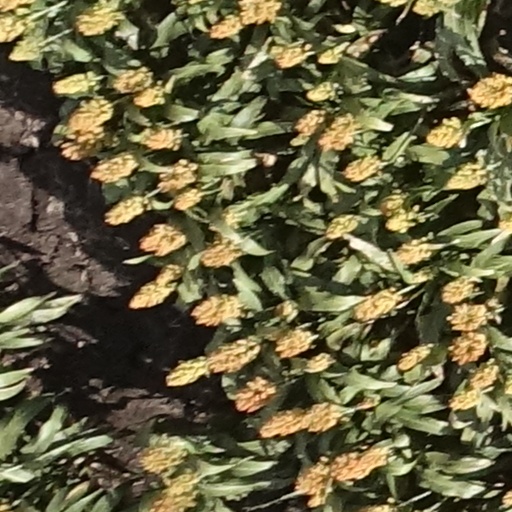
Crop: sorghum